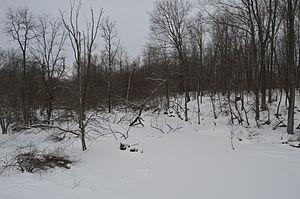
Beaver Township est un township, situé au nord-ouest du comté de Crawford, en Pennsylvanie, aux États-Unis. En 2010, il comptait une population de 902 habitants.